Adolf Hohneck

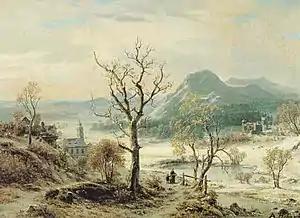
Winter Landscape

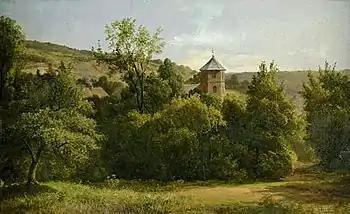
View of the Lößnitz Region

Adolf August Hohneck (3 February 1810, Eibau - 2 February 1879, Oberlößnitz) was a German landscape painter, lithographer and graphic artist.